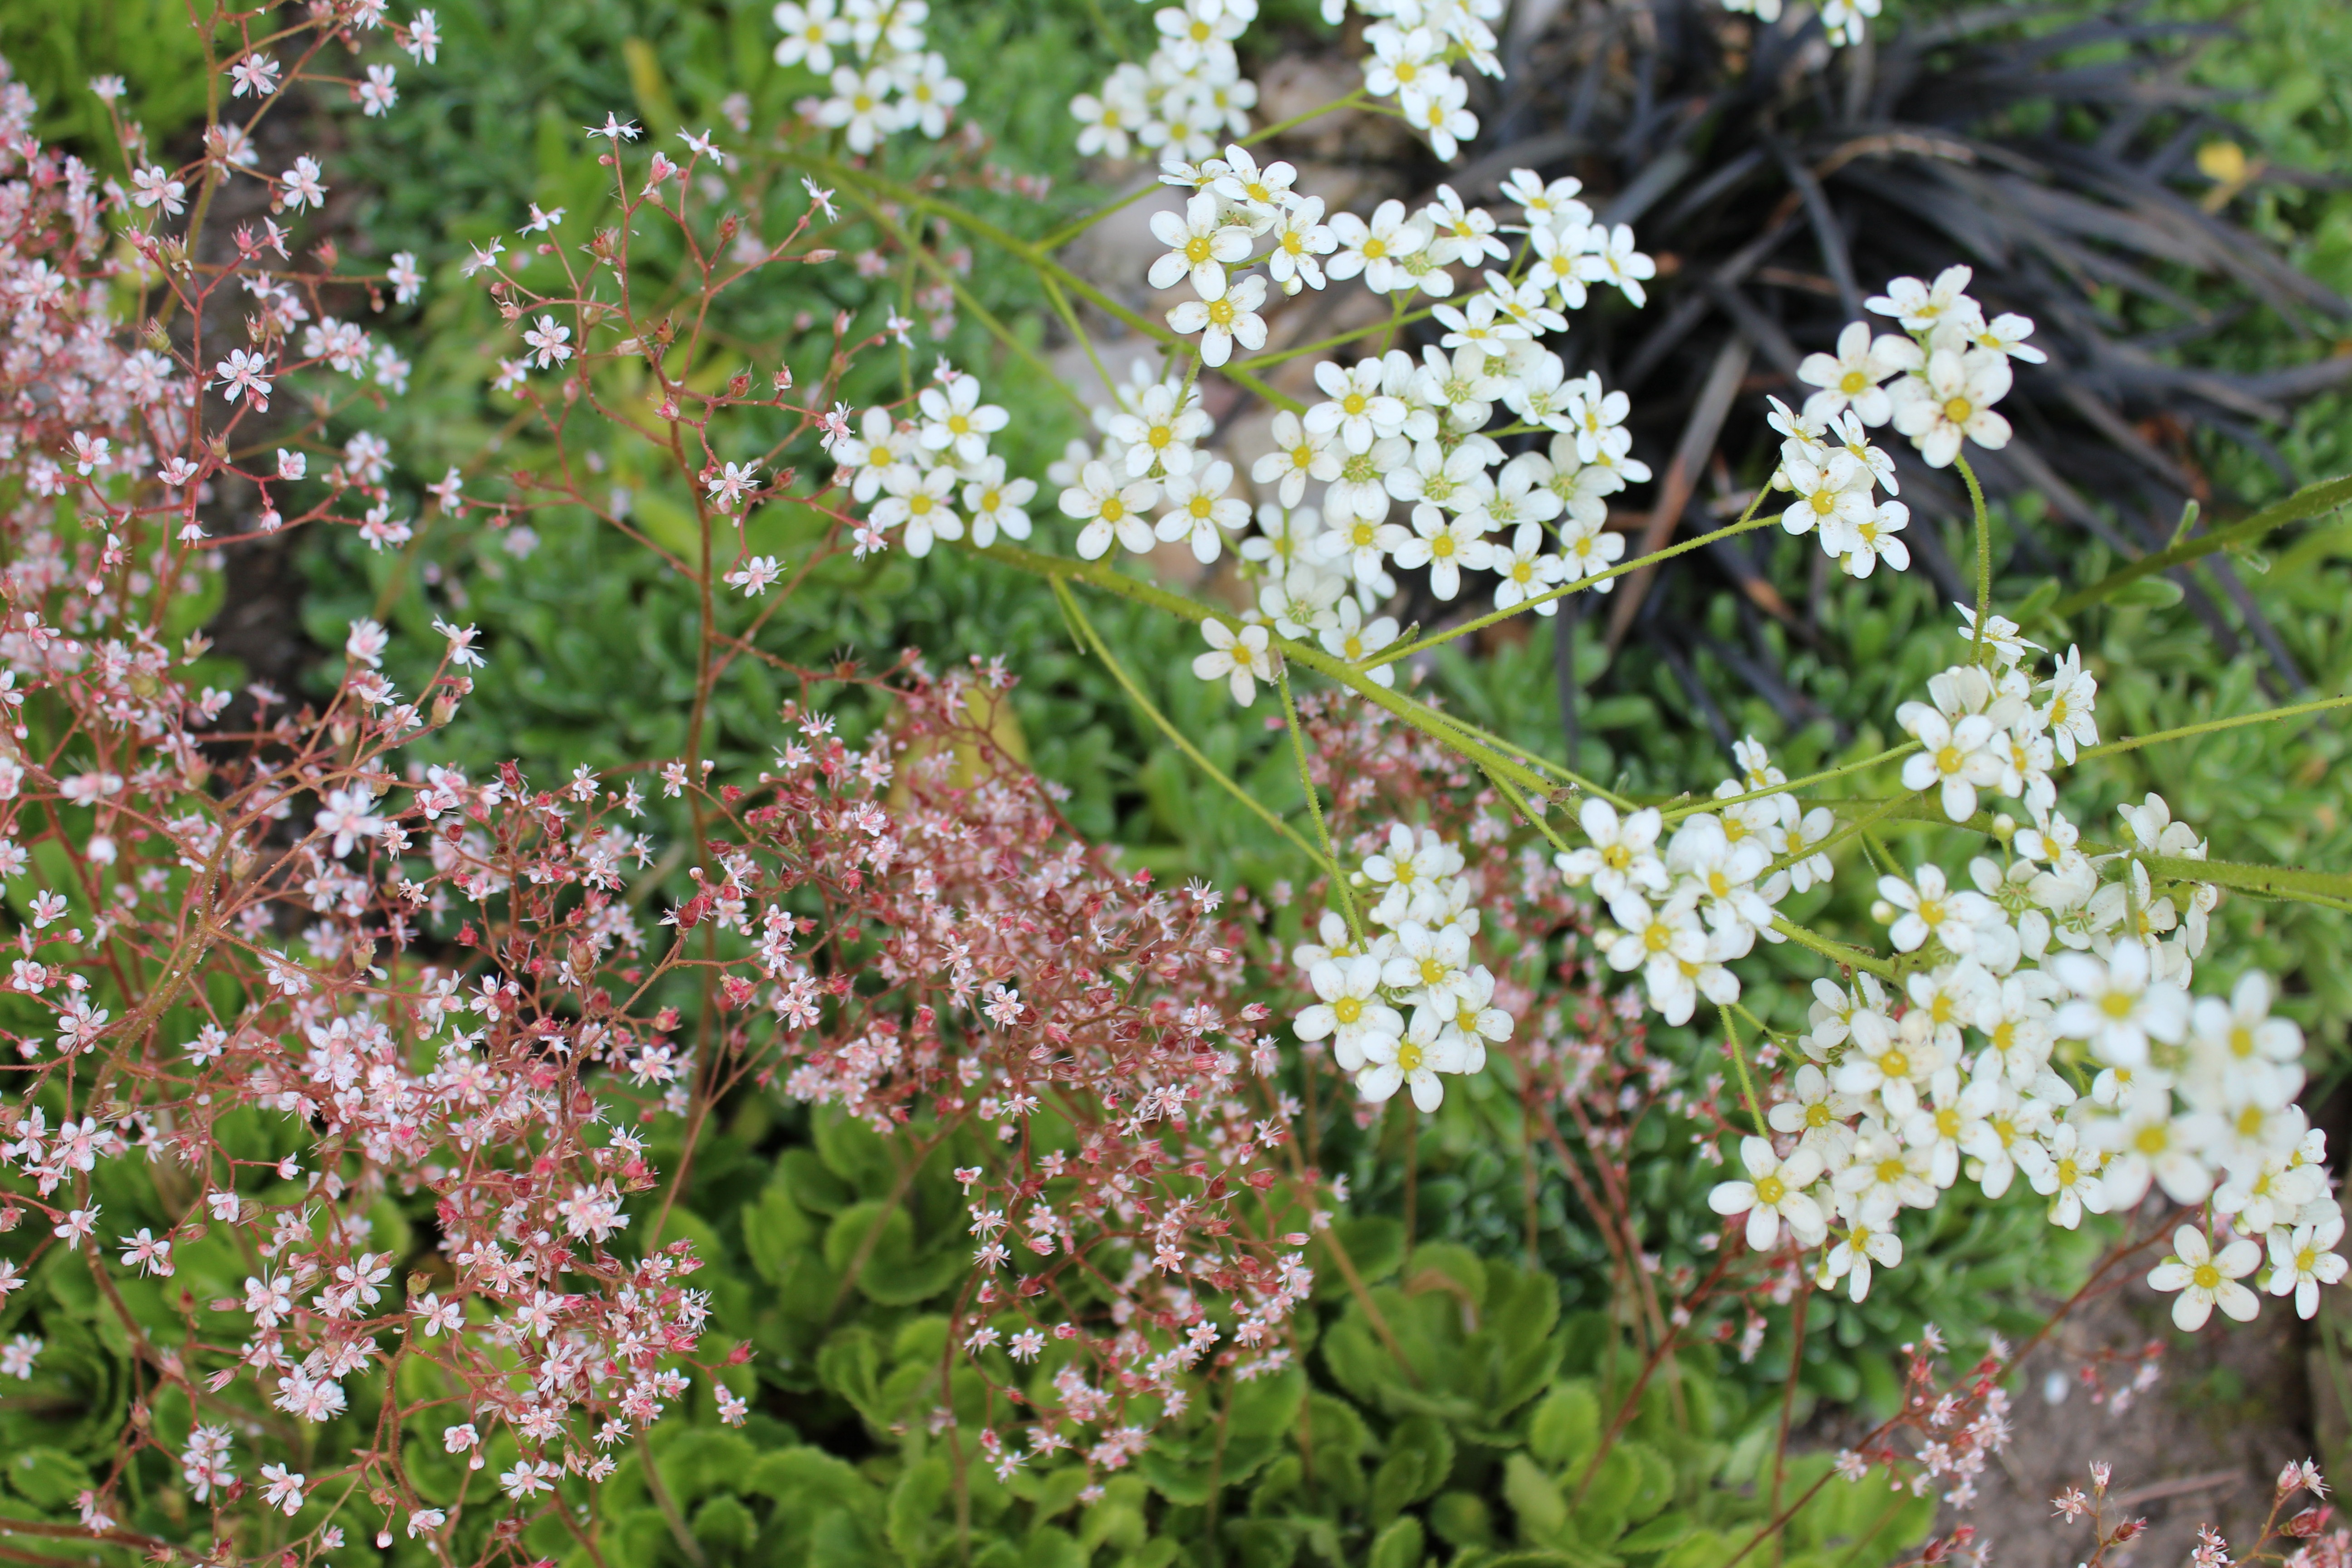
blossom, plant, flower, spring, herb, produce, alpine, botany, garden, flora, wildflower, shrub, white flowers, flowering plant, subshrub, land plant, breckland thyme, rock race